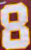
Number: 8